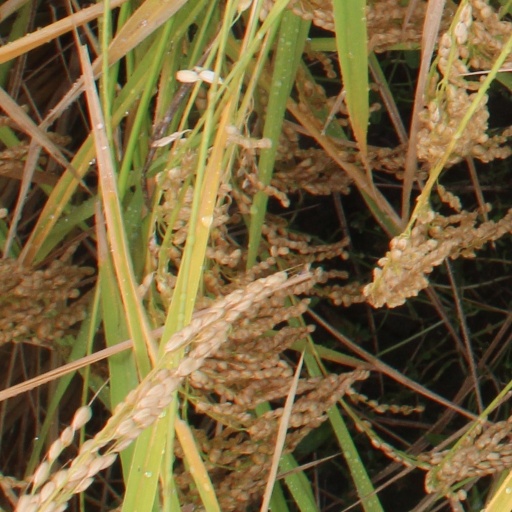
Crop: rice